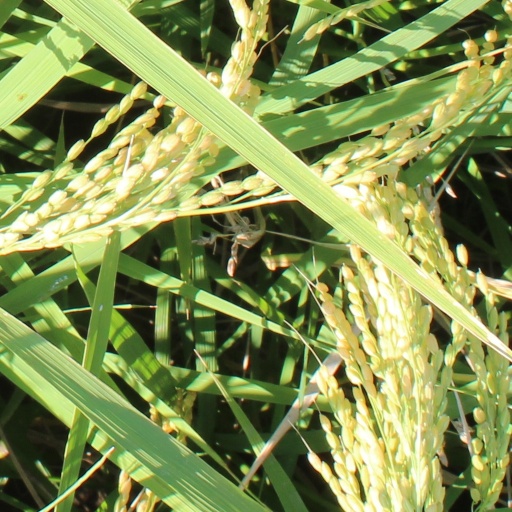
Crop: rice